GWR 2900 Class

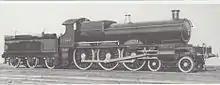
No. 100 as built in 1902

The first prototype was completed at the Swindon Works of the GWR (Lot 132) in February 1902. It was numbered 100 and in June 1902 was named "Dean" (later "William Dean") to mark the latter's retirement. The new design incorporated all of Churchward's current ideas including a domeless parallel boiler, raised Belpaire firebox, diameter outside cylinders with piston stroke, and boiler pressure of . The piston valves were driven by rocking levers actuated by the expansion link of Stephenson valve gear – this particular design was only used on No. 100. The parallel boiler was later replaced with a taper boiler, and then the first superheated taper boiler in 1910.